Nicolas Slonimsky

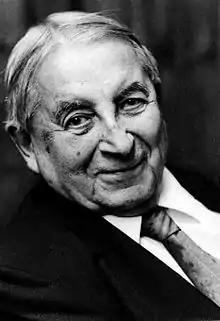
Slonimsky, 1990s

Two books for children followed, "The Road to Music" and "A Thing or Two About Music", with jokes, anecdotes and puzzles. Then in 1953, Slonimsky brought out the "Lexicon of Musical Invective" ("Critical Assaults on Composers since Beethoven's Time"), a collection of hilariously scathing, insulting, vituperative, and enraged contemporary critiques of musical greats in their time. In 1958, he became editor of "Baker's Biographical Dictionary of Musicians", developing a reputation for factual accuracy, and remained its head editor until 1992.